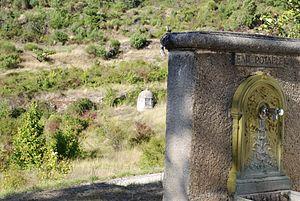
Montbrun-les-Bains est une commune française située dans le département de la Drôme en région Auvergne-Rhône-Alpes. La commune fait partie du Parc naturel régional des Baronnies provençales créé en 2015.